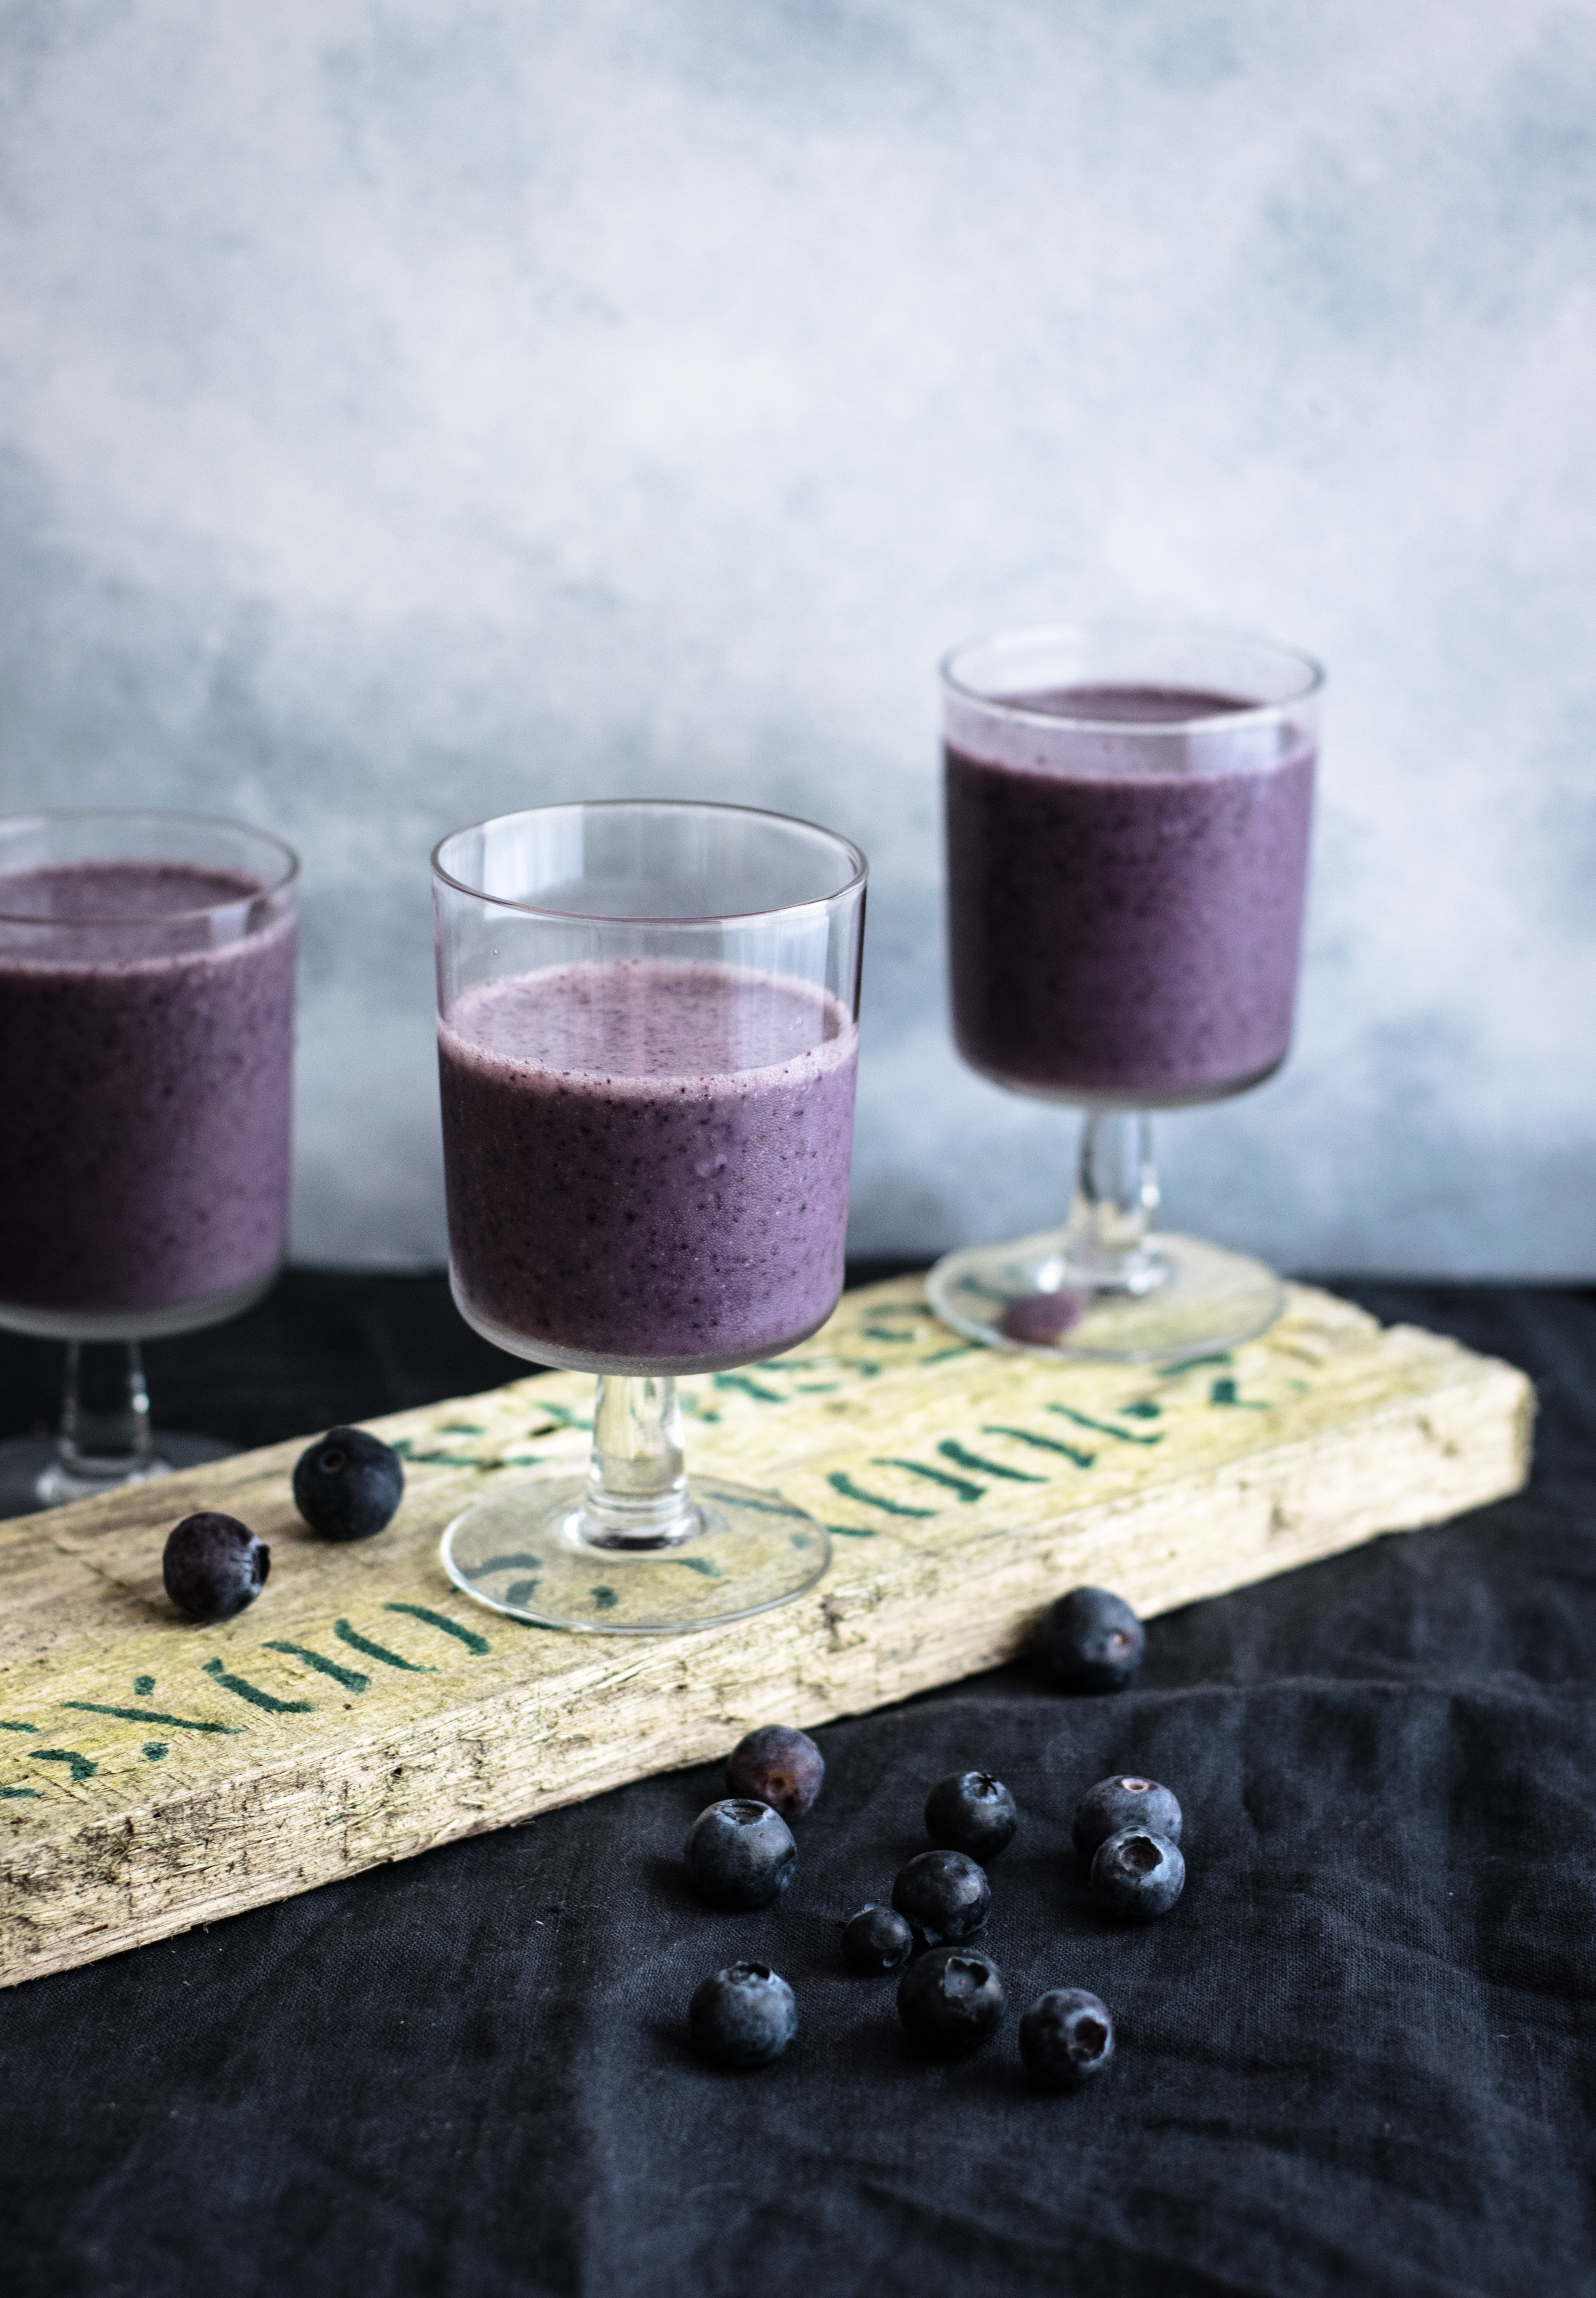
purple, drink, still life photography, smoothie, grape juice, food, health shake, superfood, glass